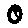
Label: 0